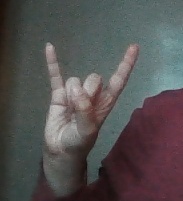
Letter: la